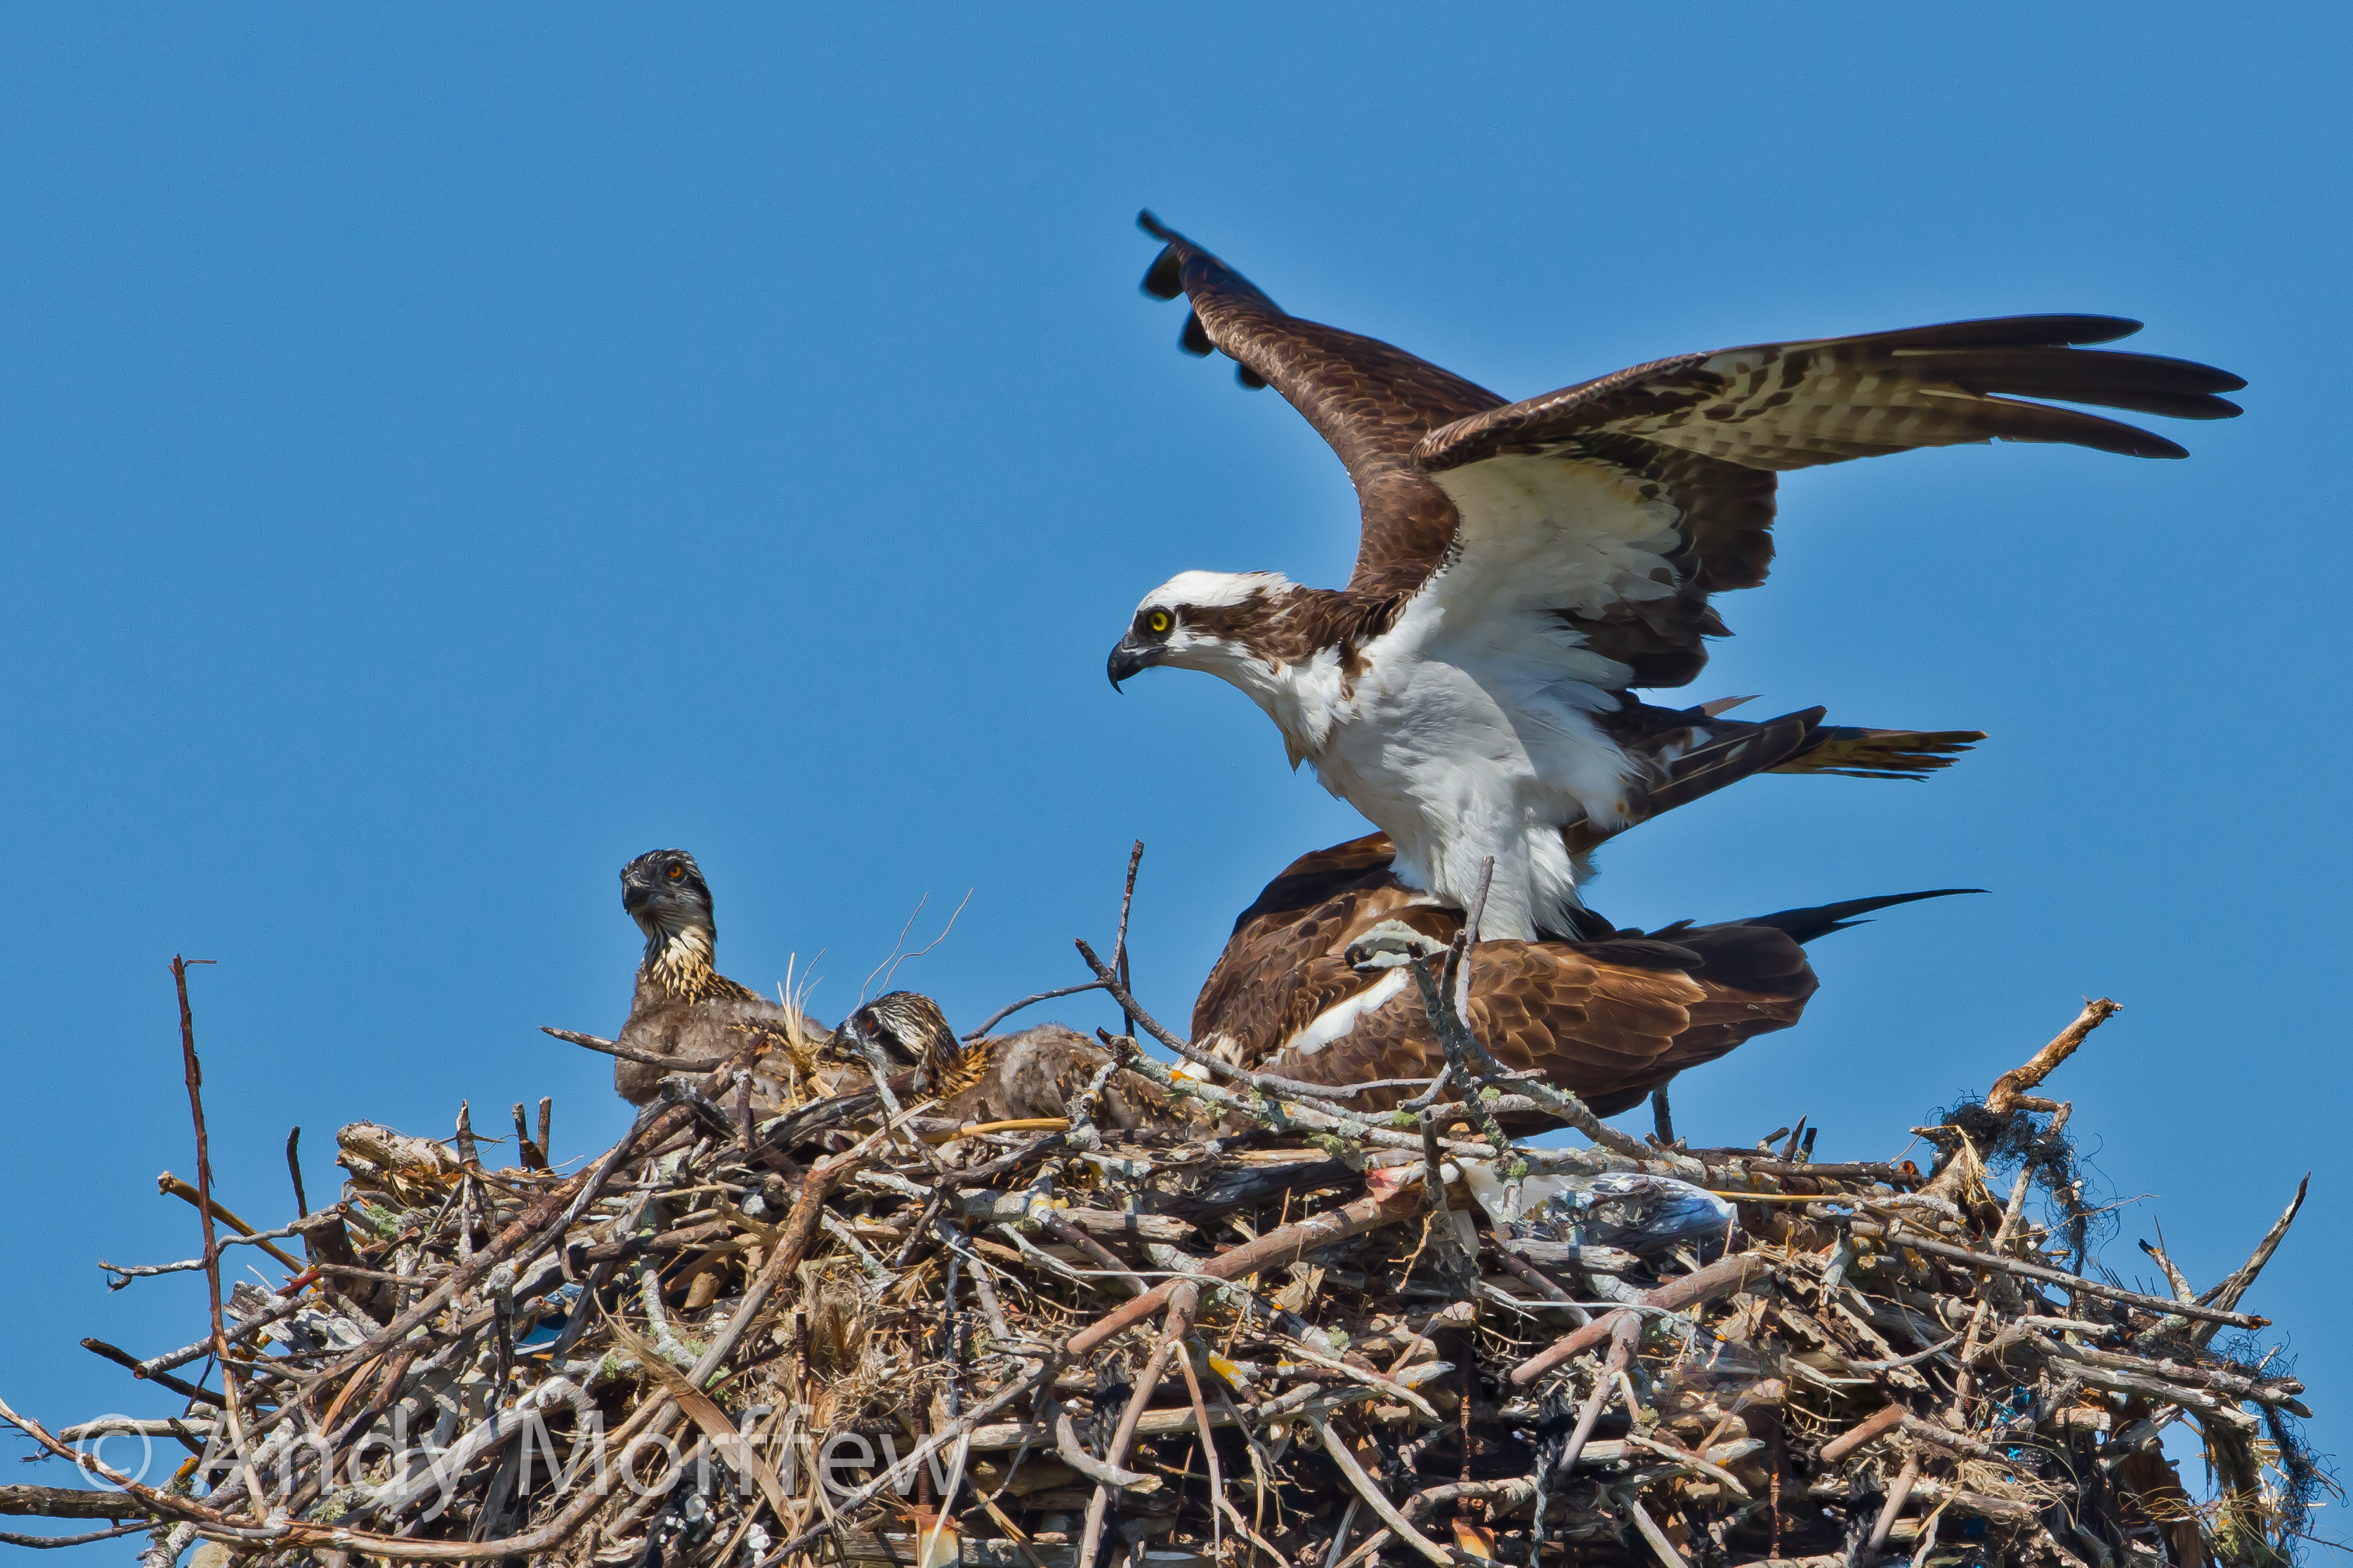
bird, wing, wildlife, beak, eagle, hawk, fauna, bird of prey, vertebrate, nest, chicks, florida, andymorffew, morffew, naturethroughthelens, marcoisland, tigertailbeach, ospreys, mating, specanimal, avianexcellence, coth5, supershot, accipitriformes